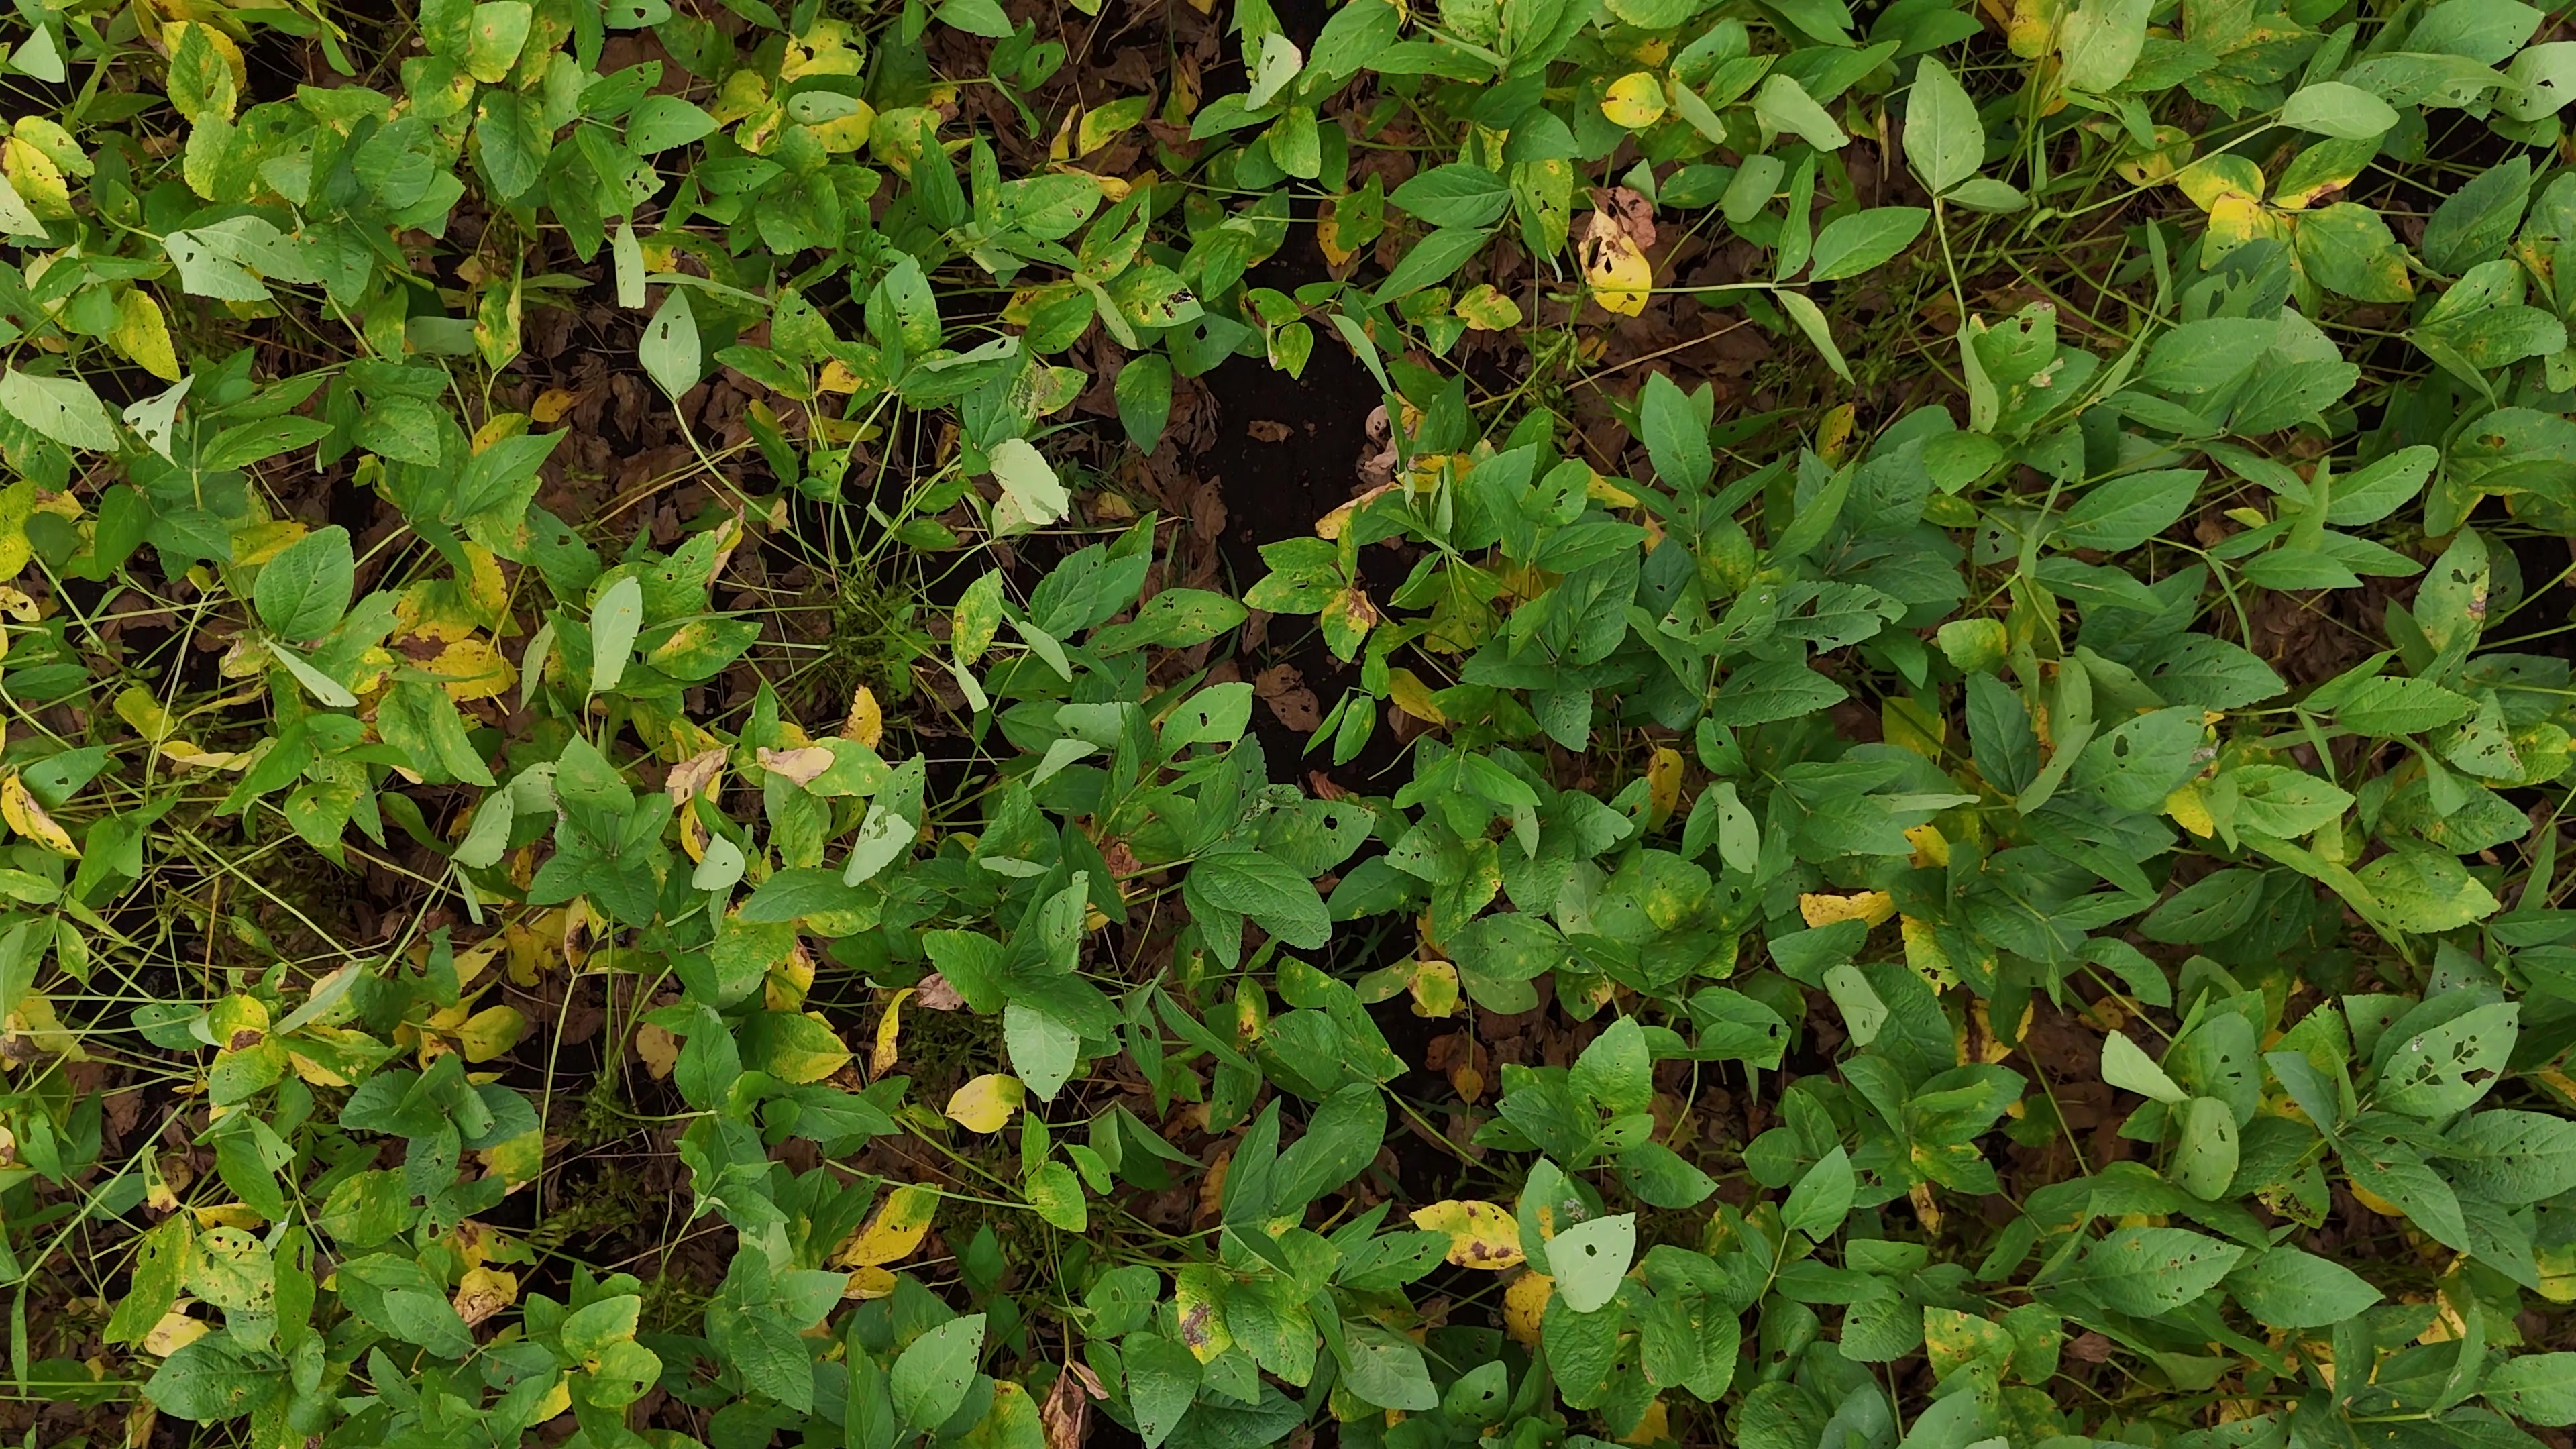
Label: Rust